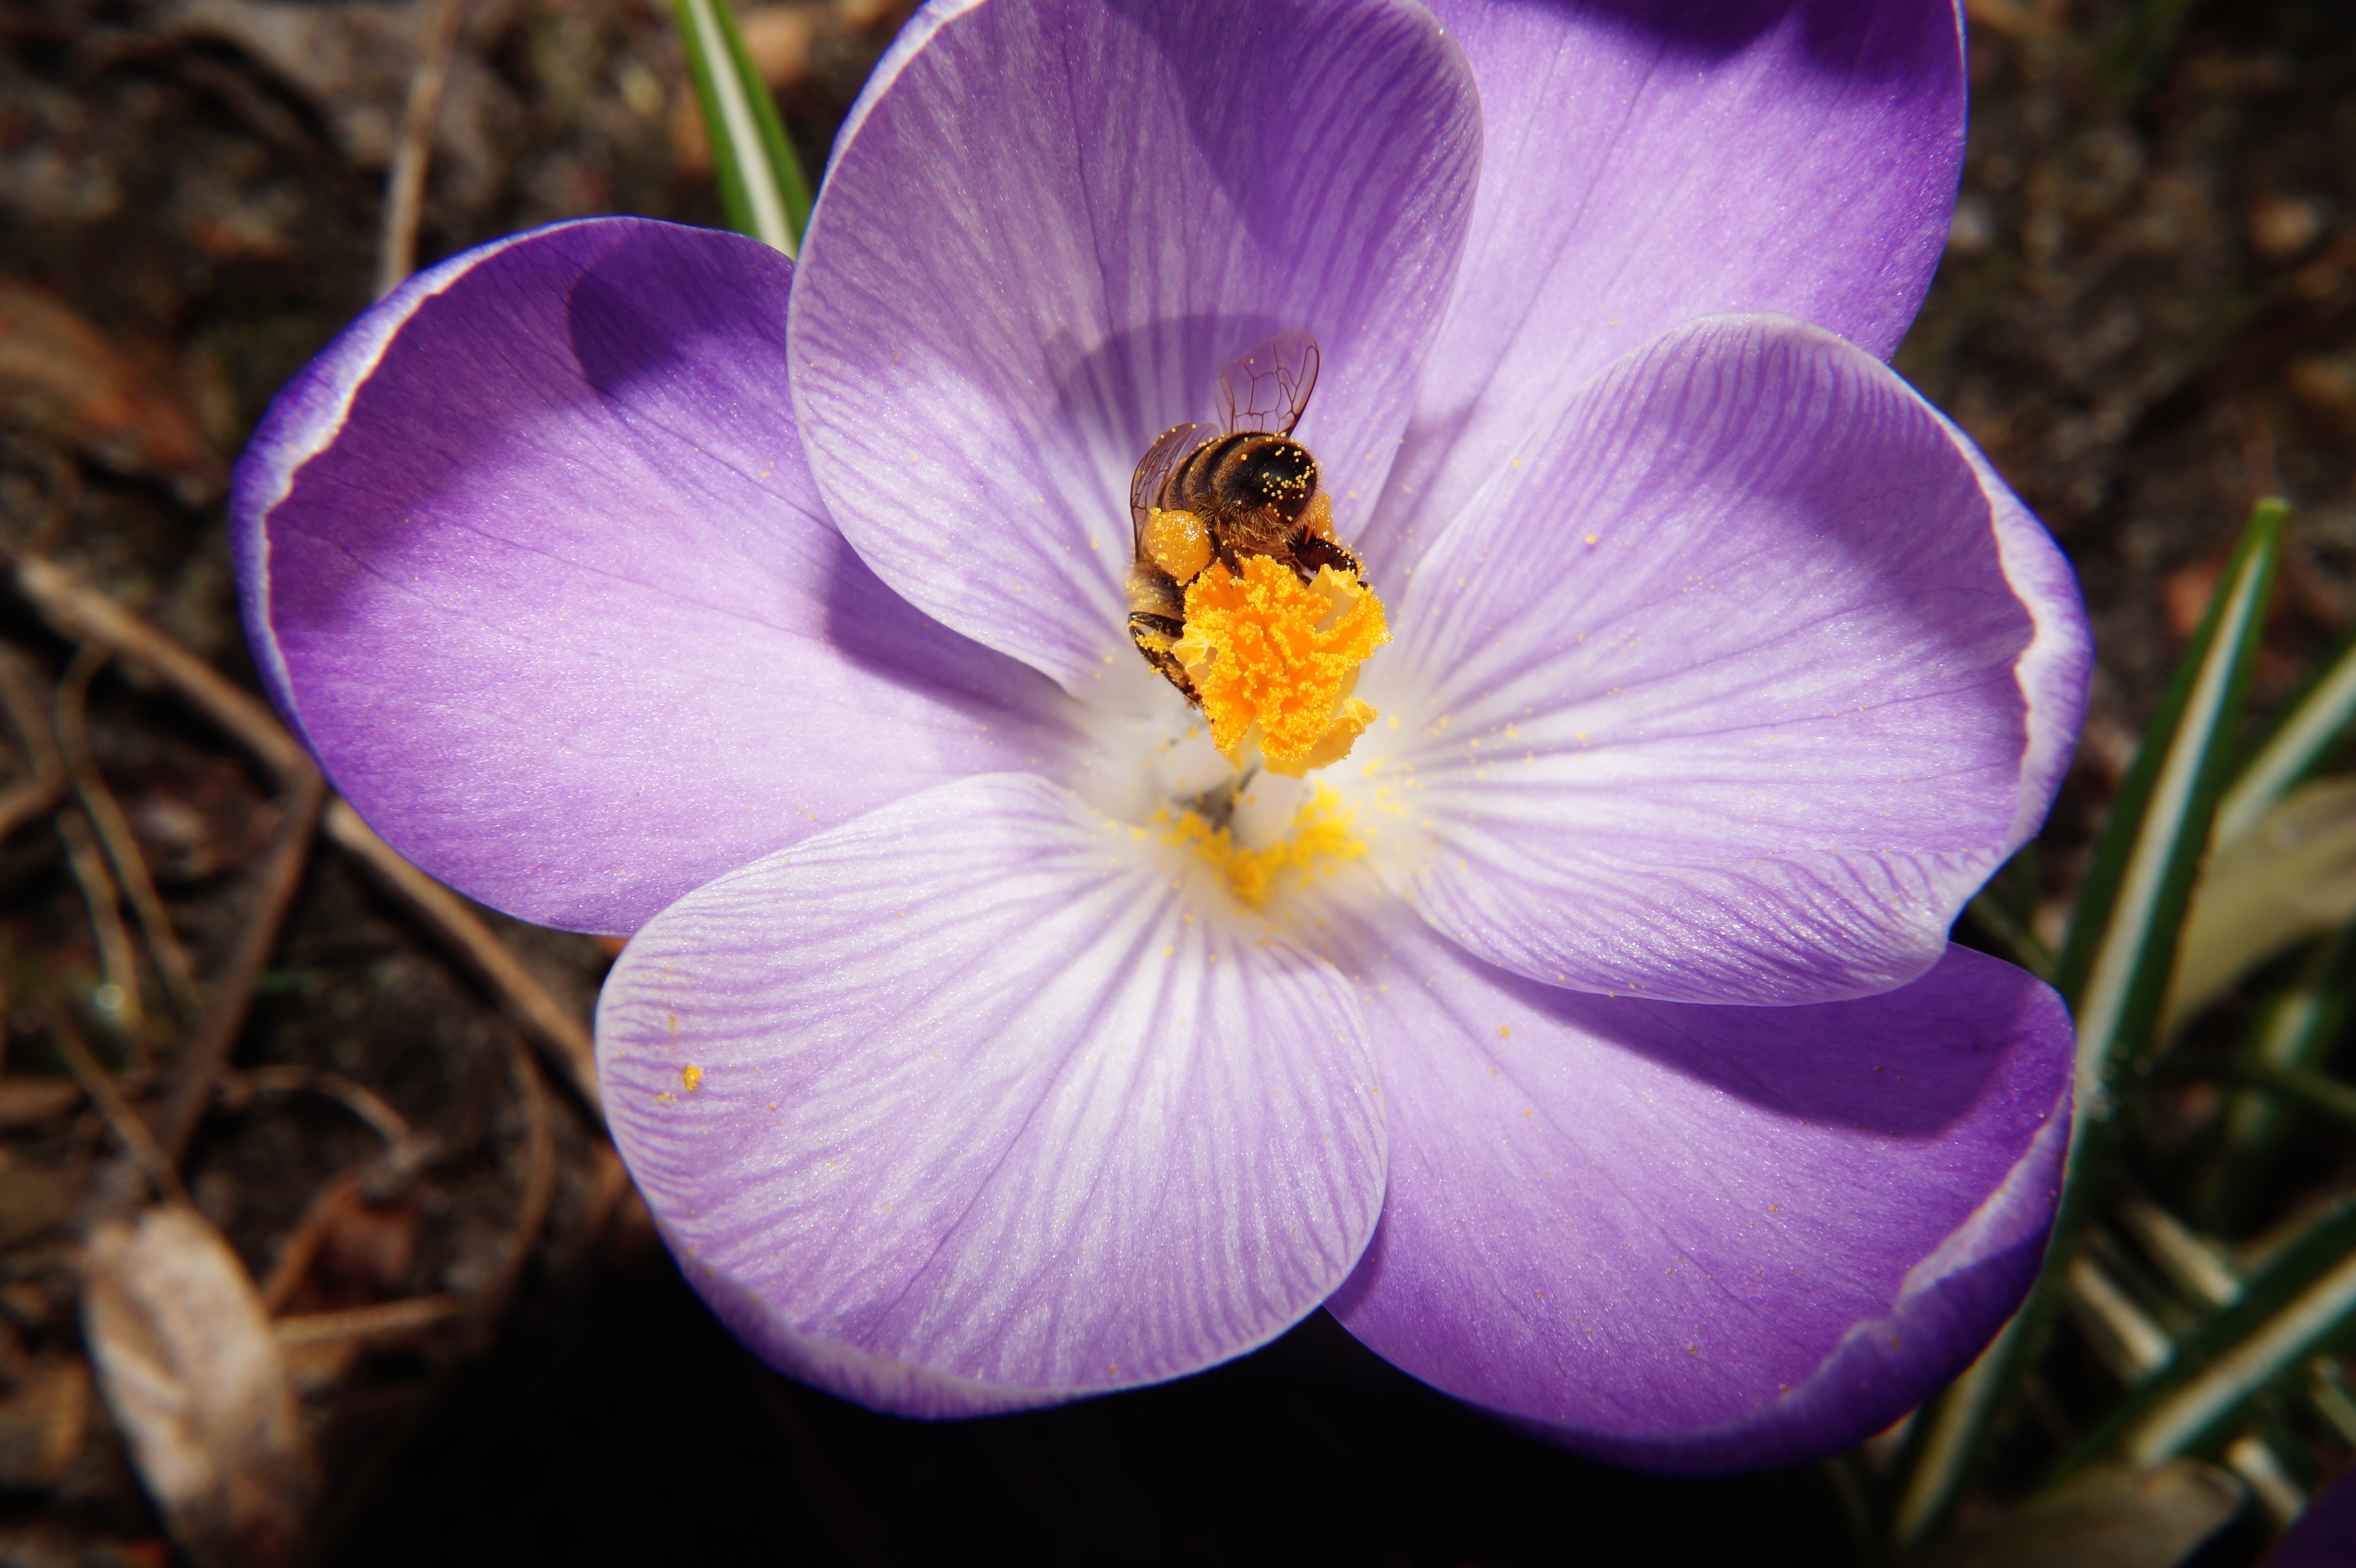
nature, blossom, plant, photography, flower, petal, bloom, pollination, botany, close, flora, wildflower, close up, iris, eye, bee, crocus, macro photography, pansy, fr hlingsanfang, flowering plant, land plant, violet family, calochortus